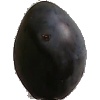
Label: Plum 3